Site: brandenburg
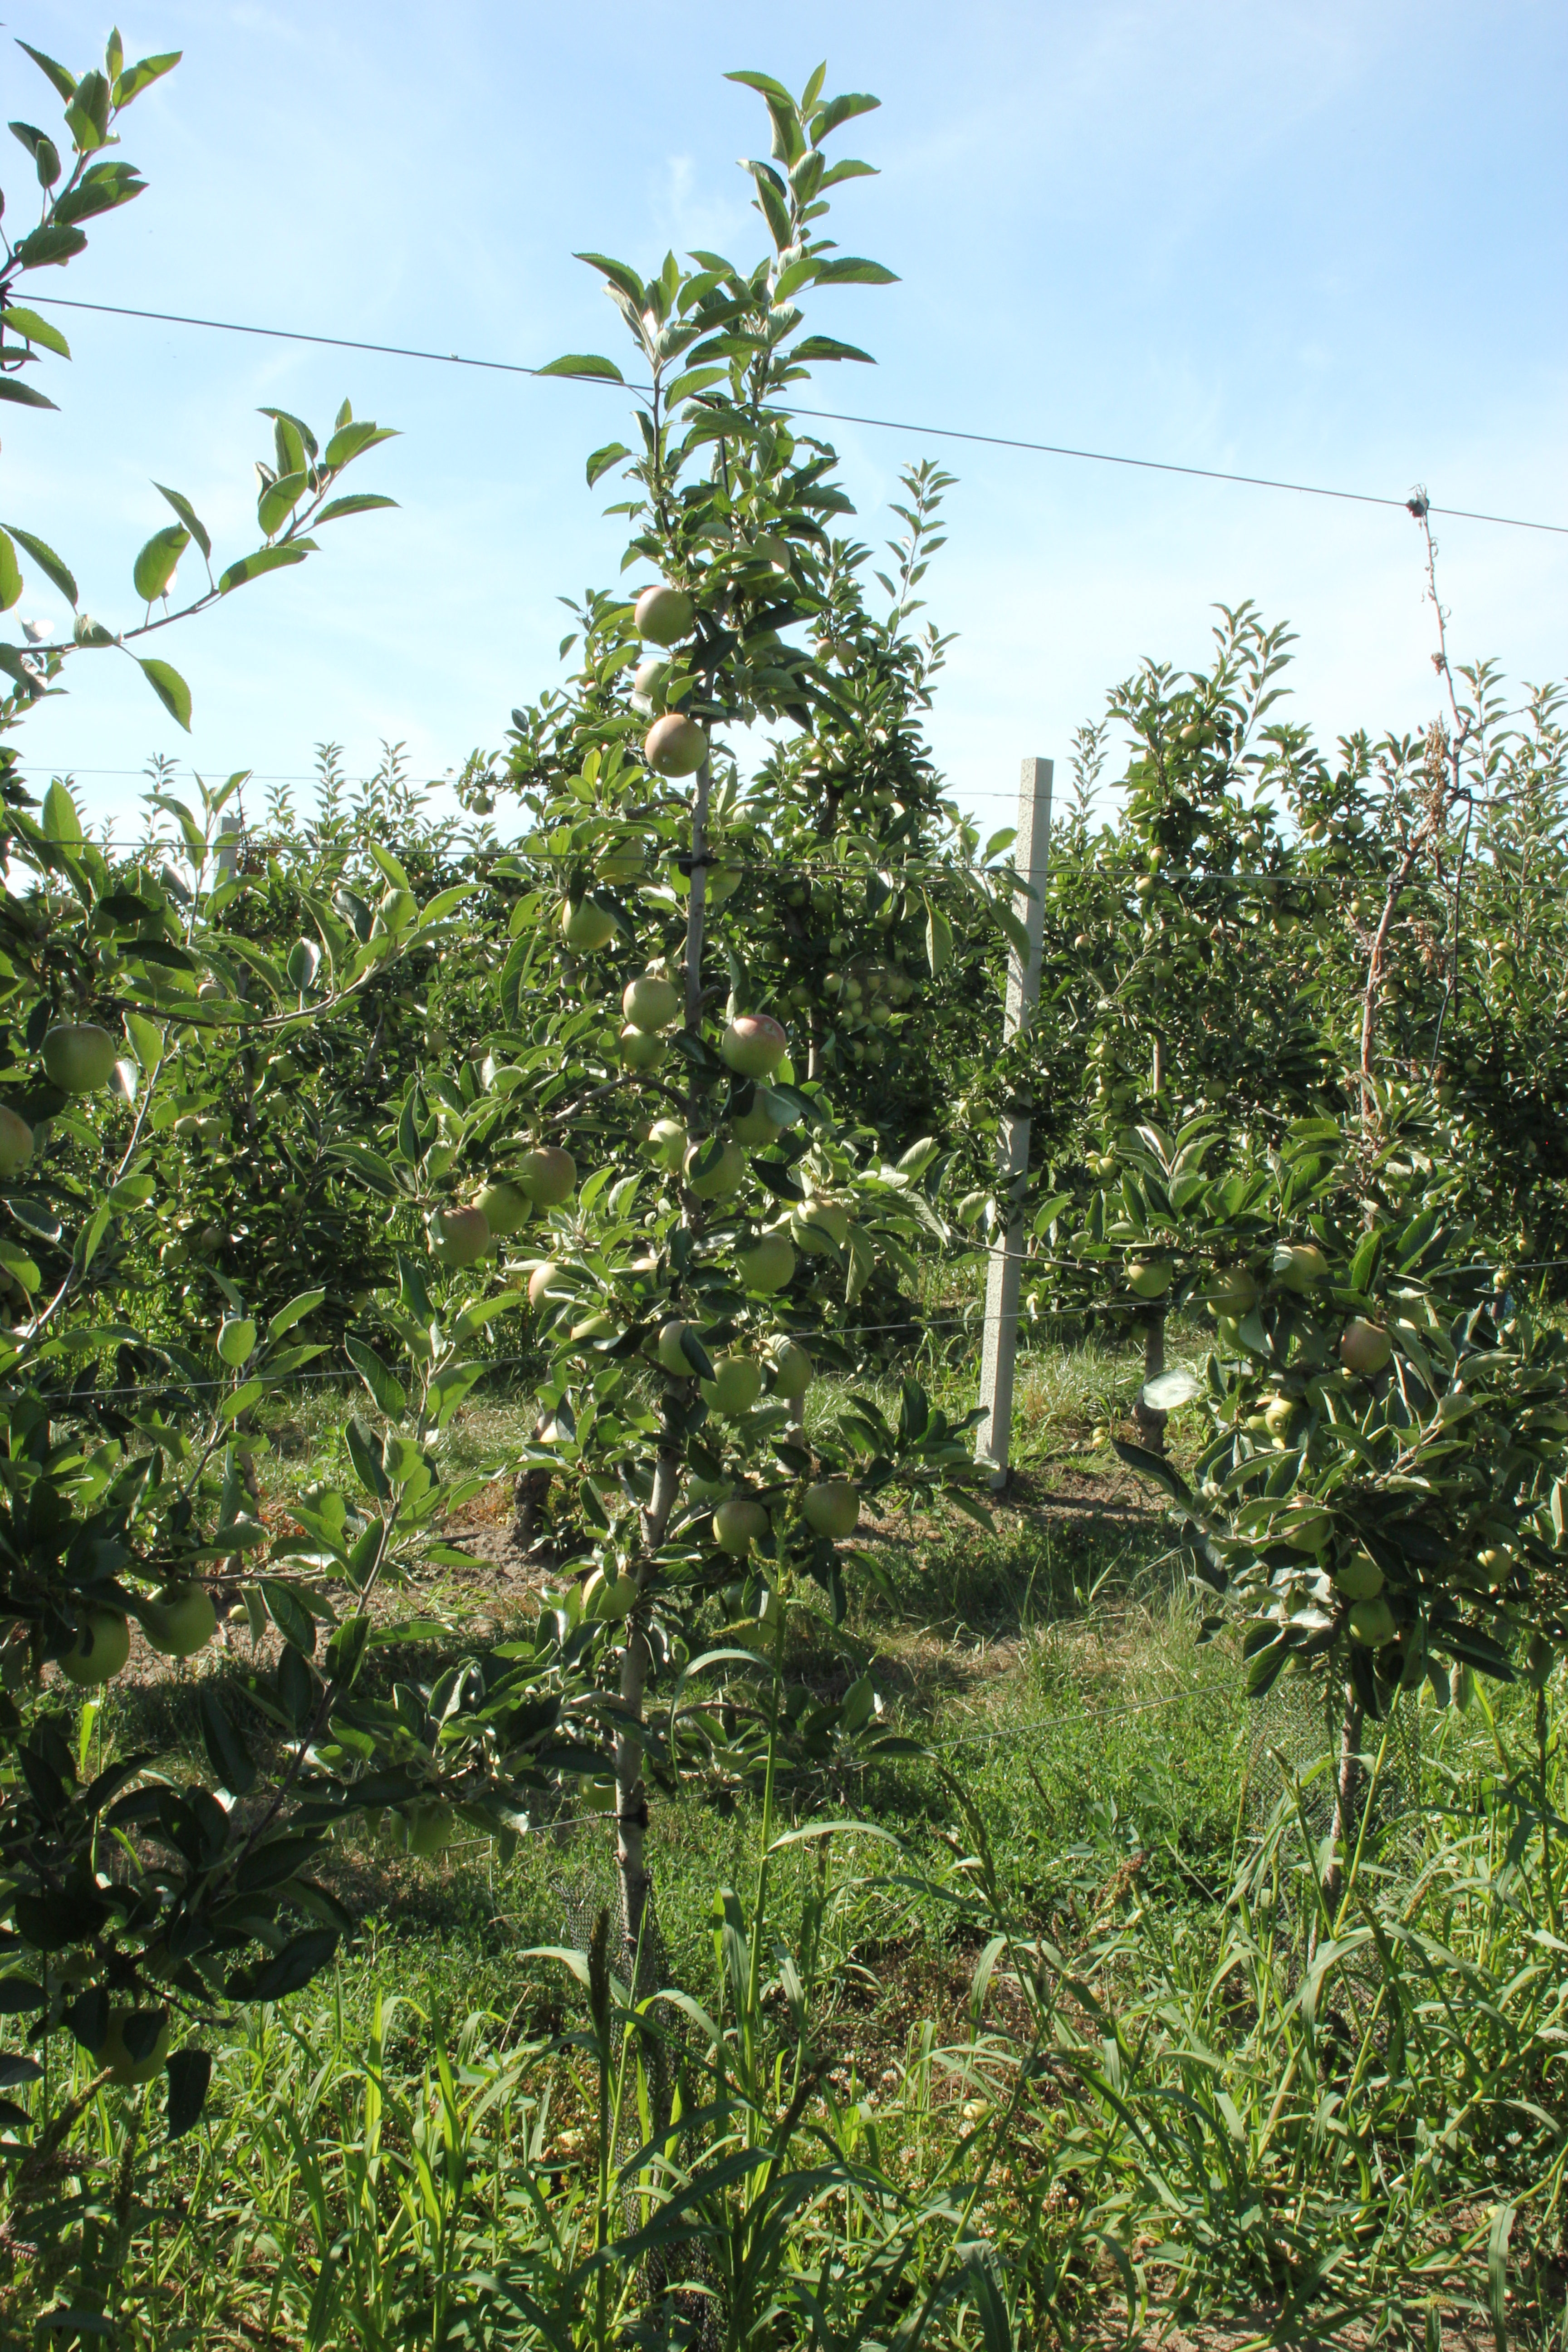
Growth stage (BBCH 77): Development of fruit